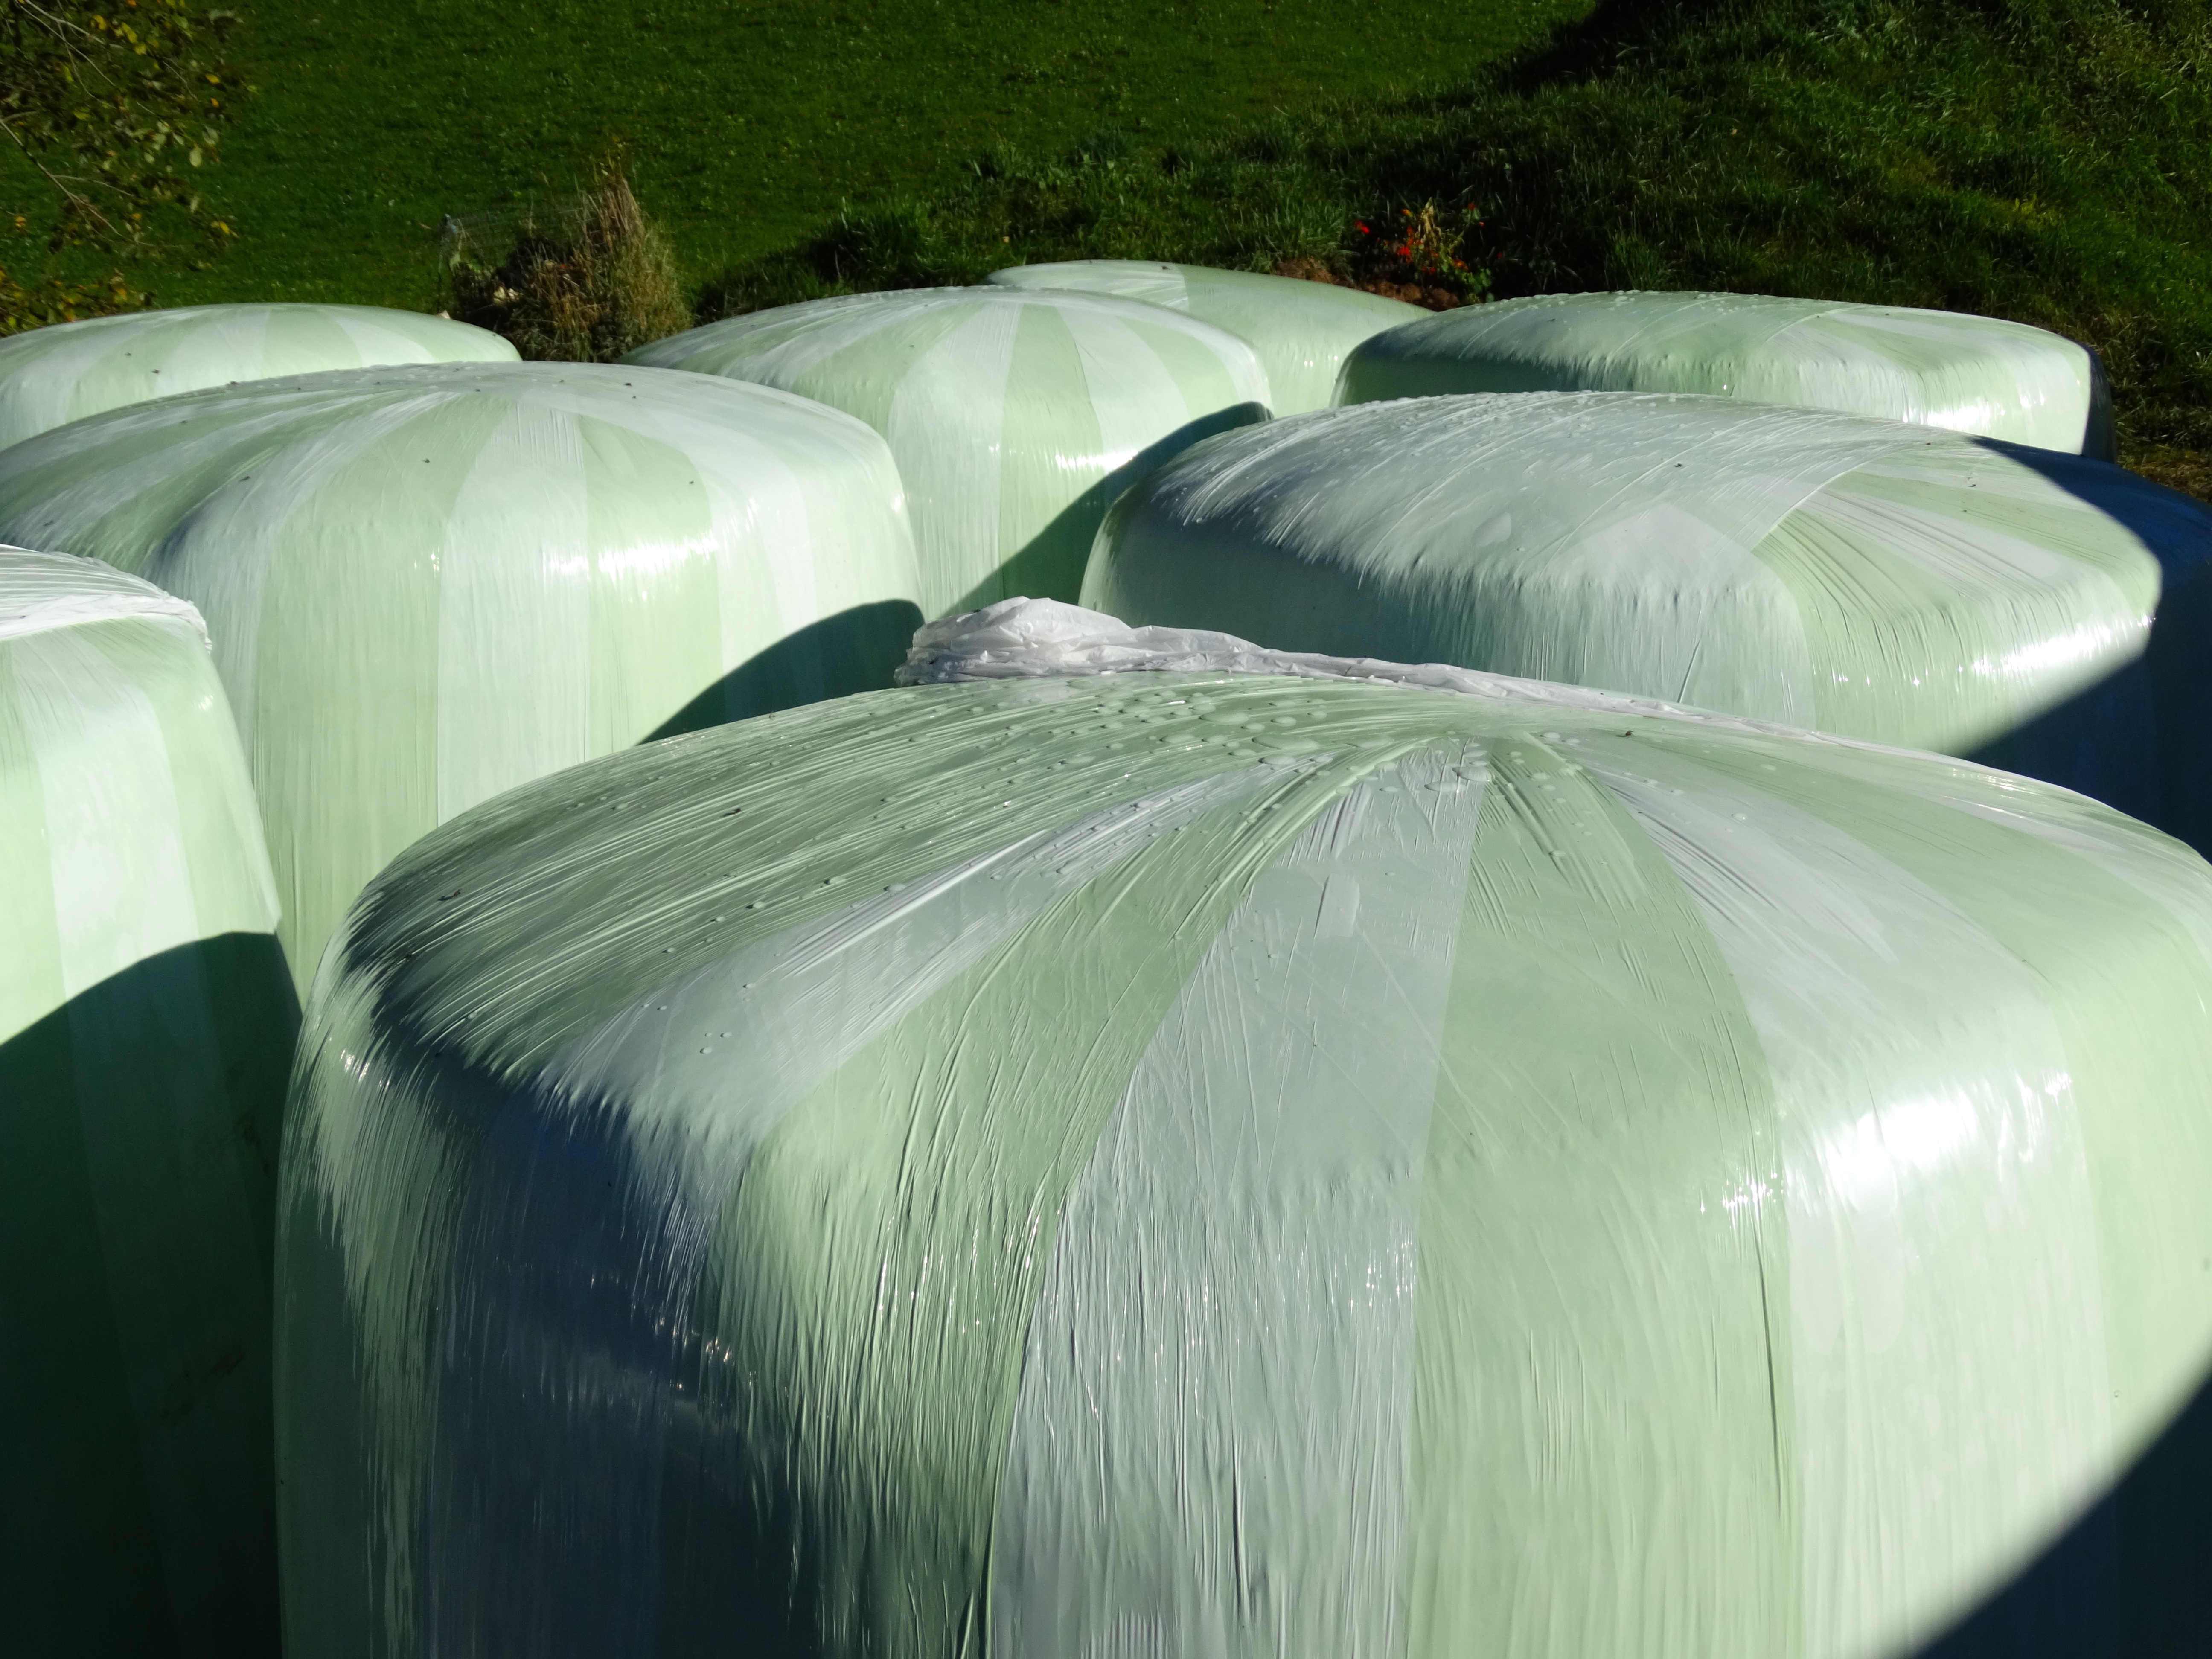
plant, leaf, flower, glass, green, agriculture, storage, bales, hay bales, straw bales, storage protection